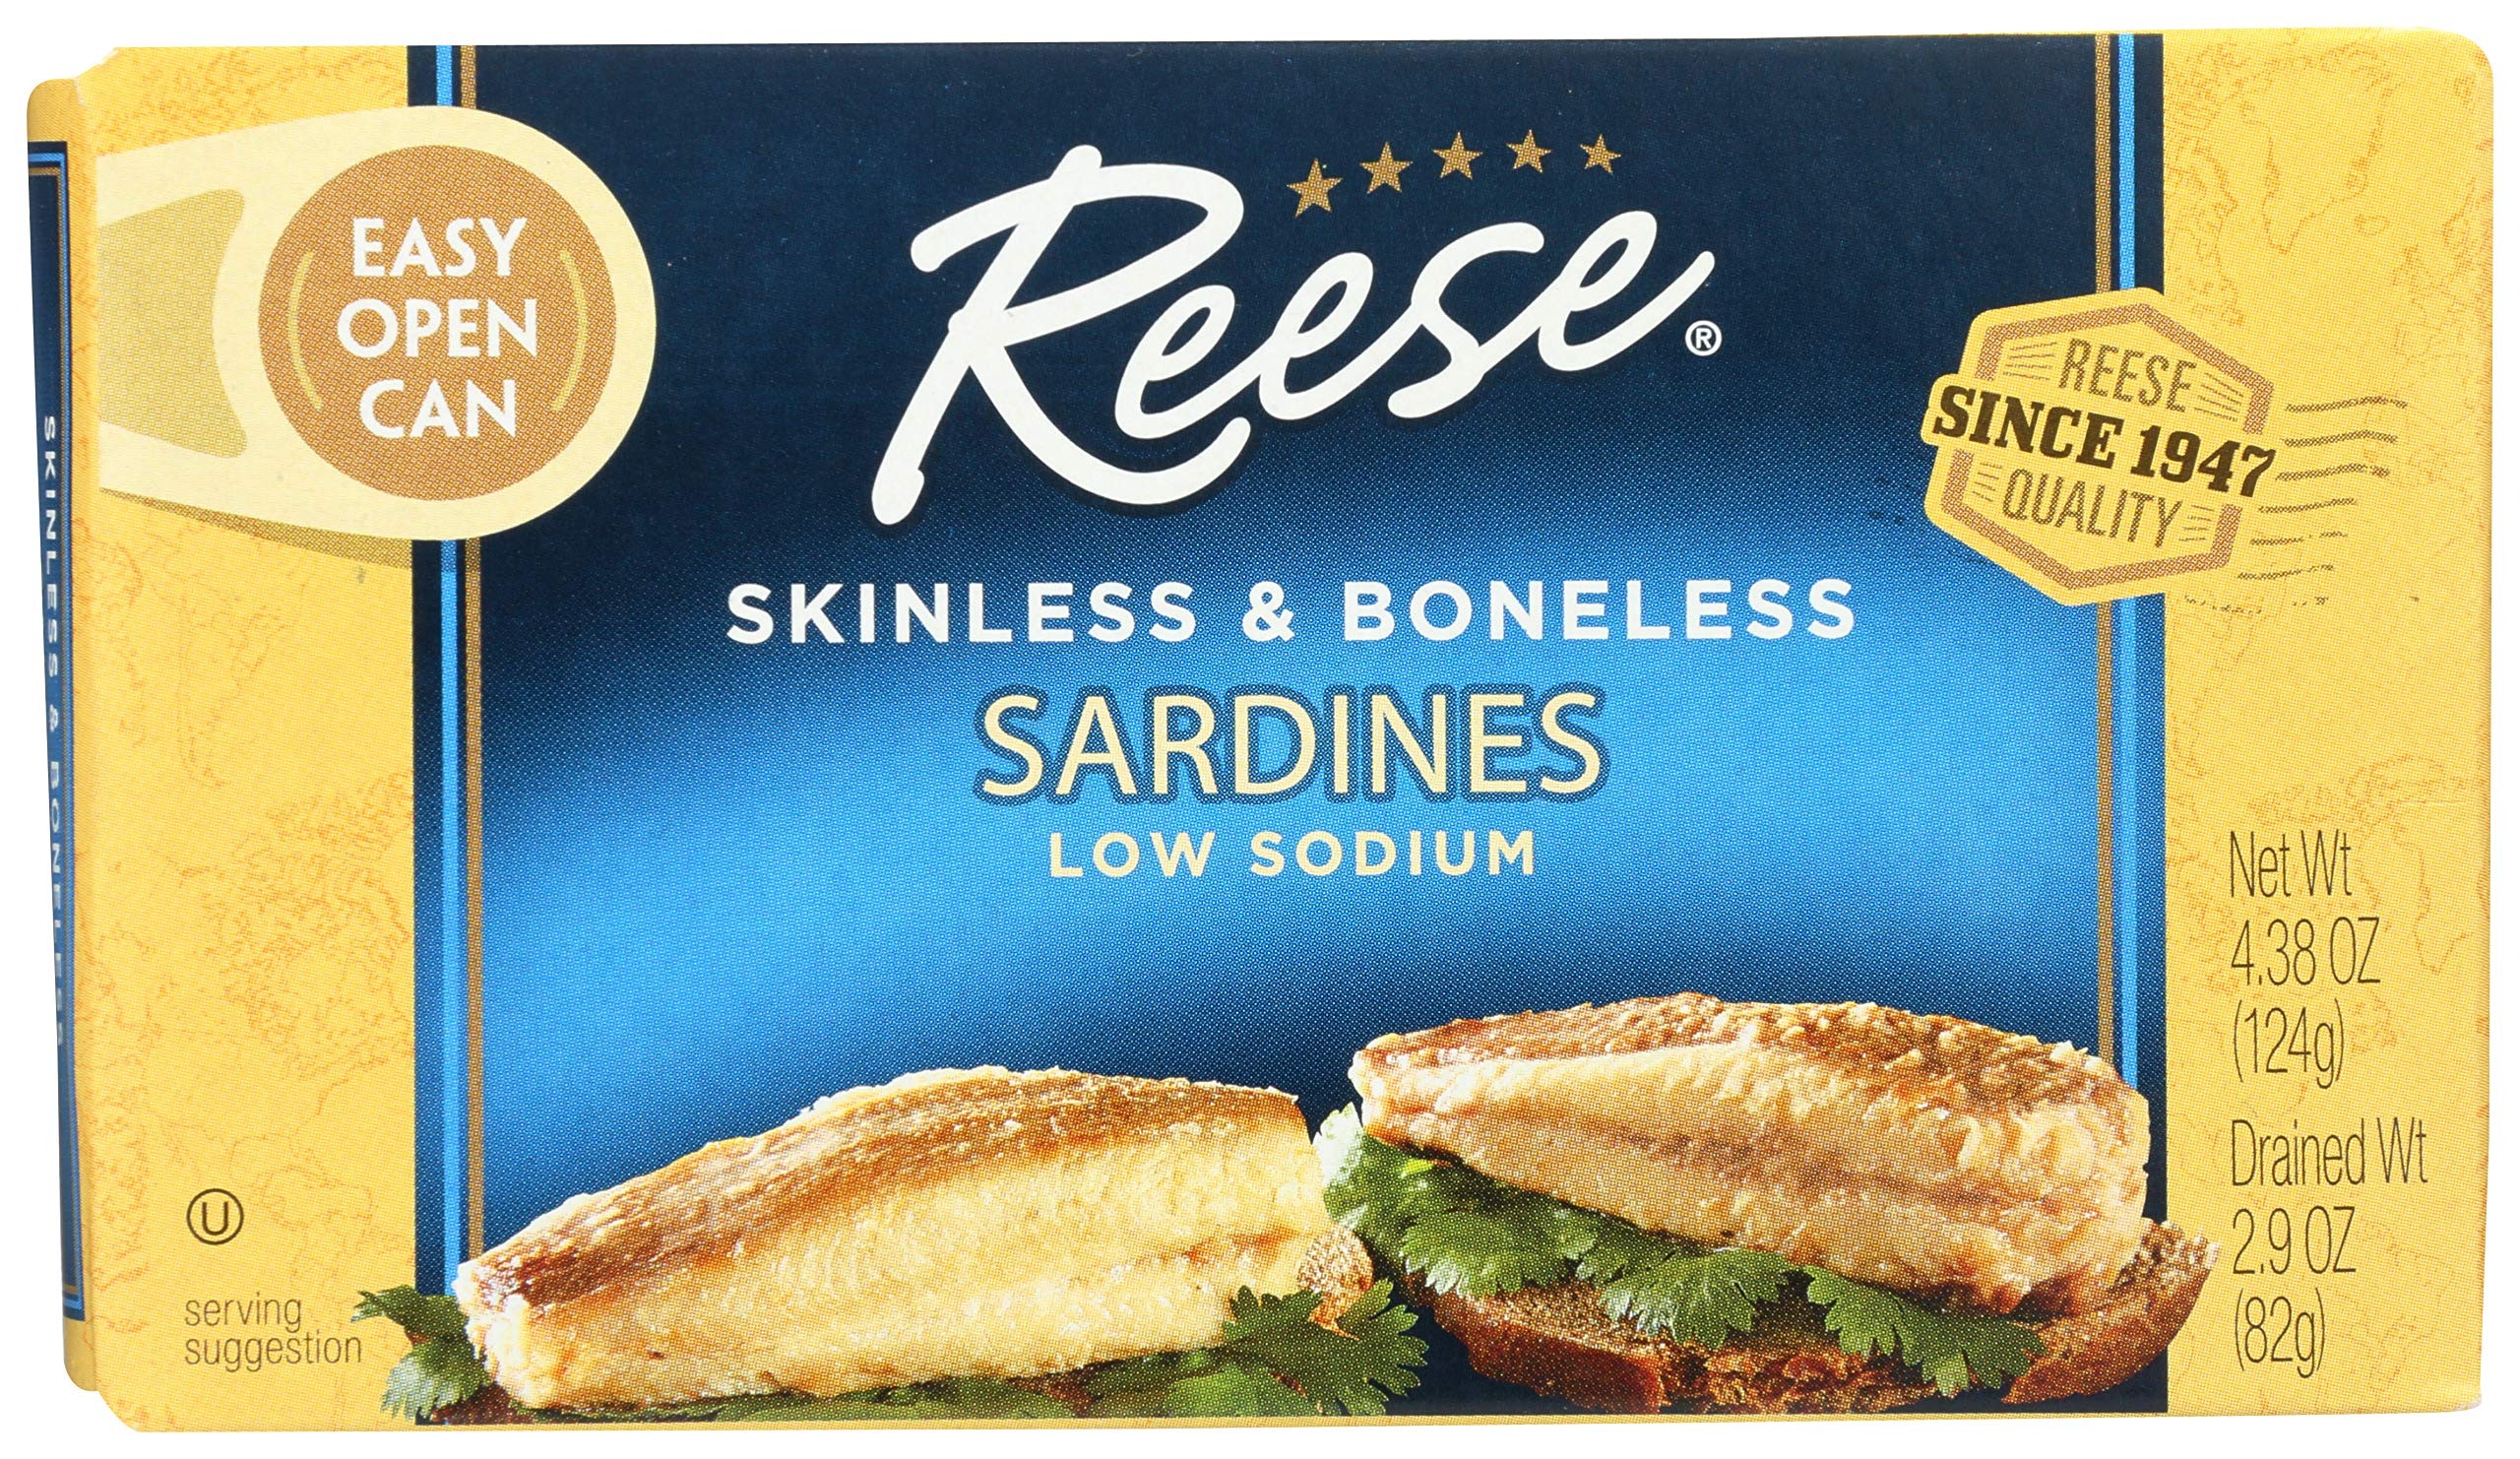
Item Name: Reese Skinless and Boneless Sardines, Low Sodium in Water, 4.38-Ounce (Pack of 10) Packaging May Vary
Bullet Point 1: Skinless and Boneless Sardines: These sardines have a perfect balance of saltiness and a unique flavor; They're skinned and deboned for your convenience, and come in an easy open can
Bullet Point 2: Tasty Treat: Sardines are great to add to pasta, pizza or salads; They are low in sodium and Kosher certified
Bullet Point 3: Reese Delivers on Taste, Quality and Affordability: We bring you the highest quality specialty ingredients, from Artichokes, Hearts of Palm, Waterchestnuts and Capers to Horseradish, Anchovies, Oysters and more
Bullet Point 4: The Premier Brand in Specialty Foods: We set our standards high, delivering premium specialty vegetables, seafood, sauces, seasonings, fruits and our line of ready to eat meals
Bullet Point 5: Bring Quality to Your Kitchen with Reese: Take a trip around the world from the comfort of your kitchen; We have been a trusted name in American gourmet specialty ingredients for almost a century
Value: 43.8
Unit: Ounce

Price: 2.84